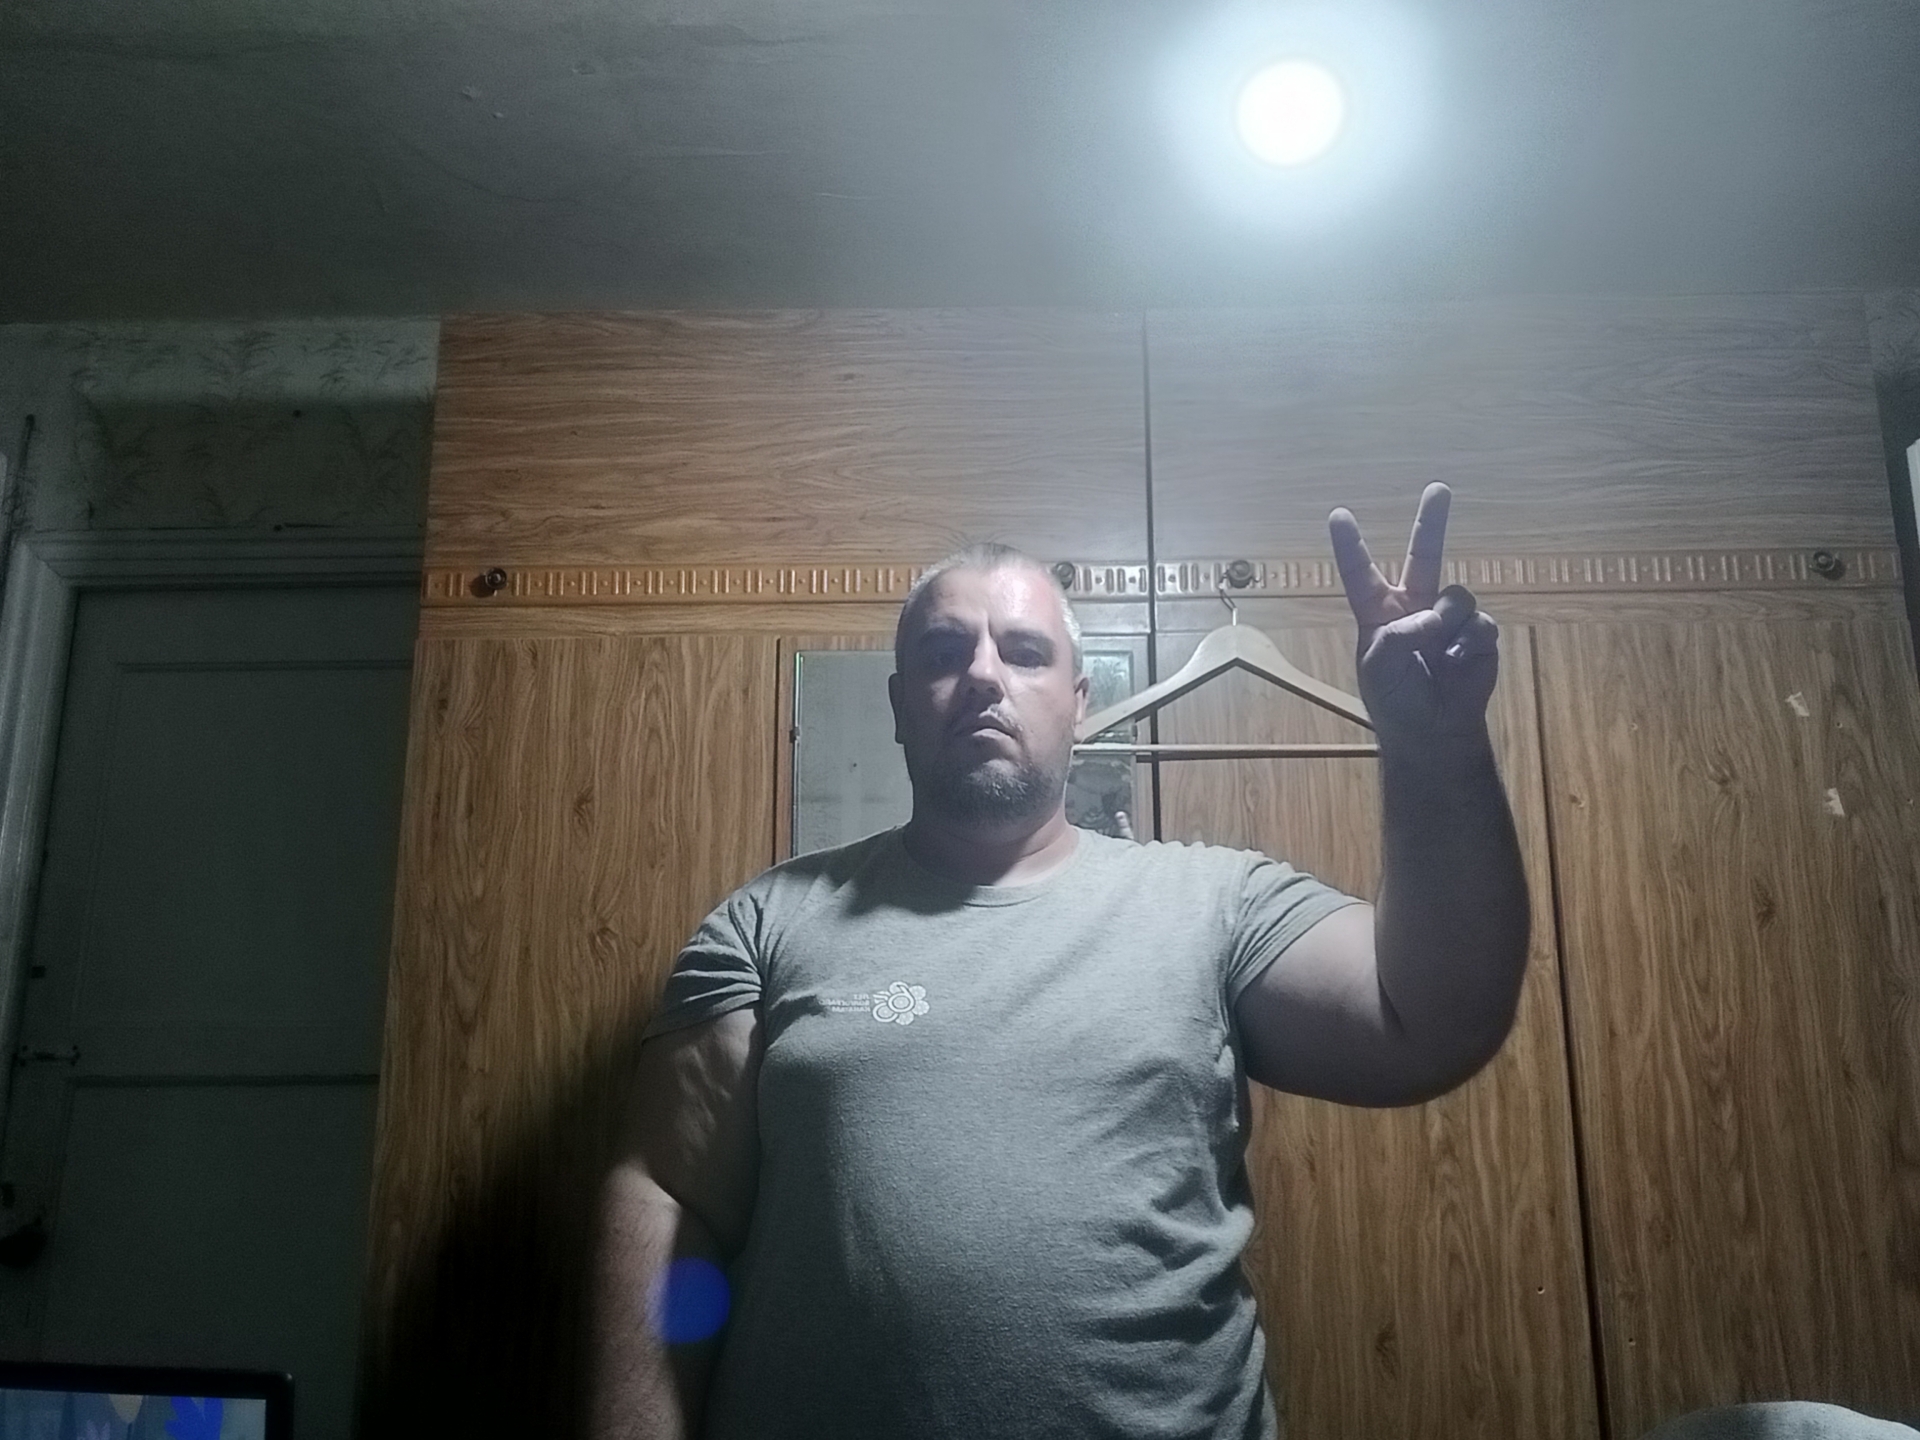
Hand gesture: peace